Dalian

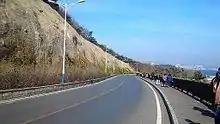

Cycling is not as popular in Dalian as in other Chinese cities because of the hilly roads. Dalian is also one of the many cities in China where there are few motorcycles in the downtown core, where motorcycle riding is prohibited by the local law.